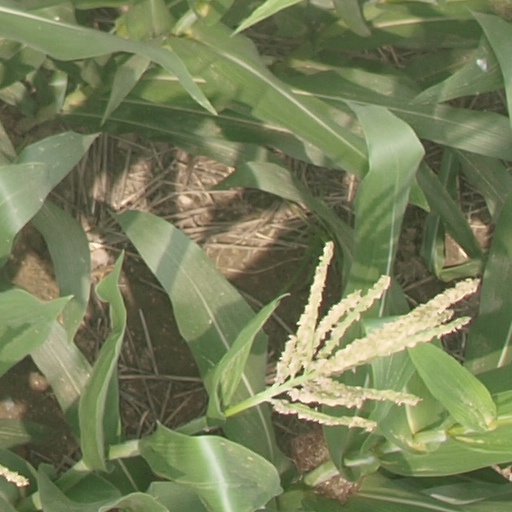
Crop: maize; corn